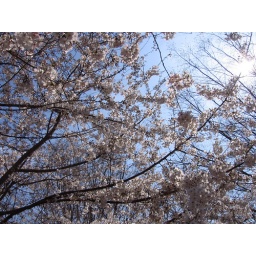
Flowering tree in the area between the library and the student center on the campus of Kennesaw State University.